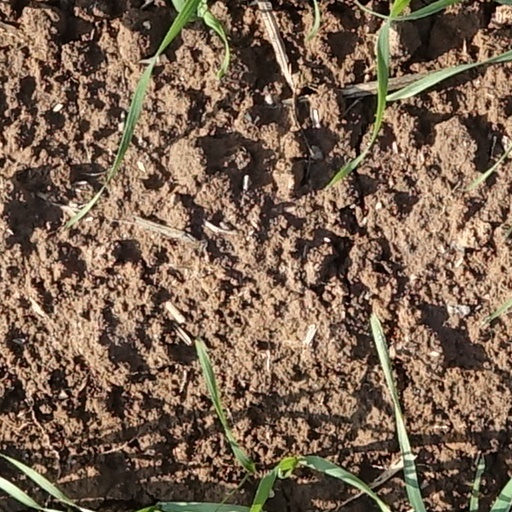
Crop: wheat